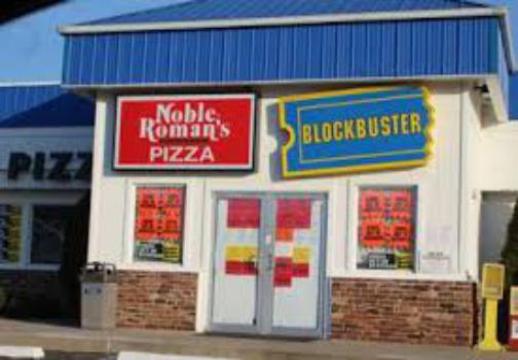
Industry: Food